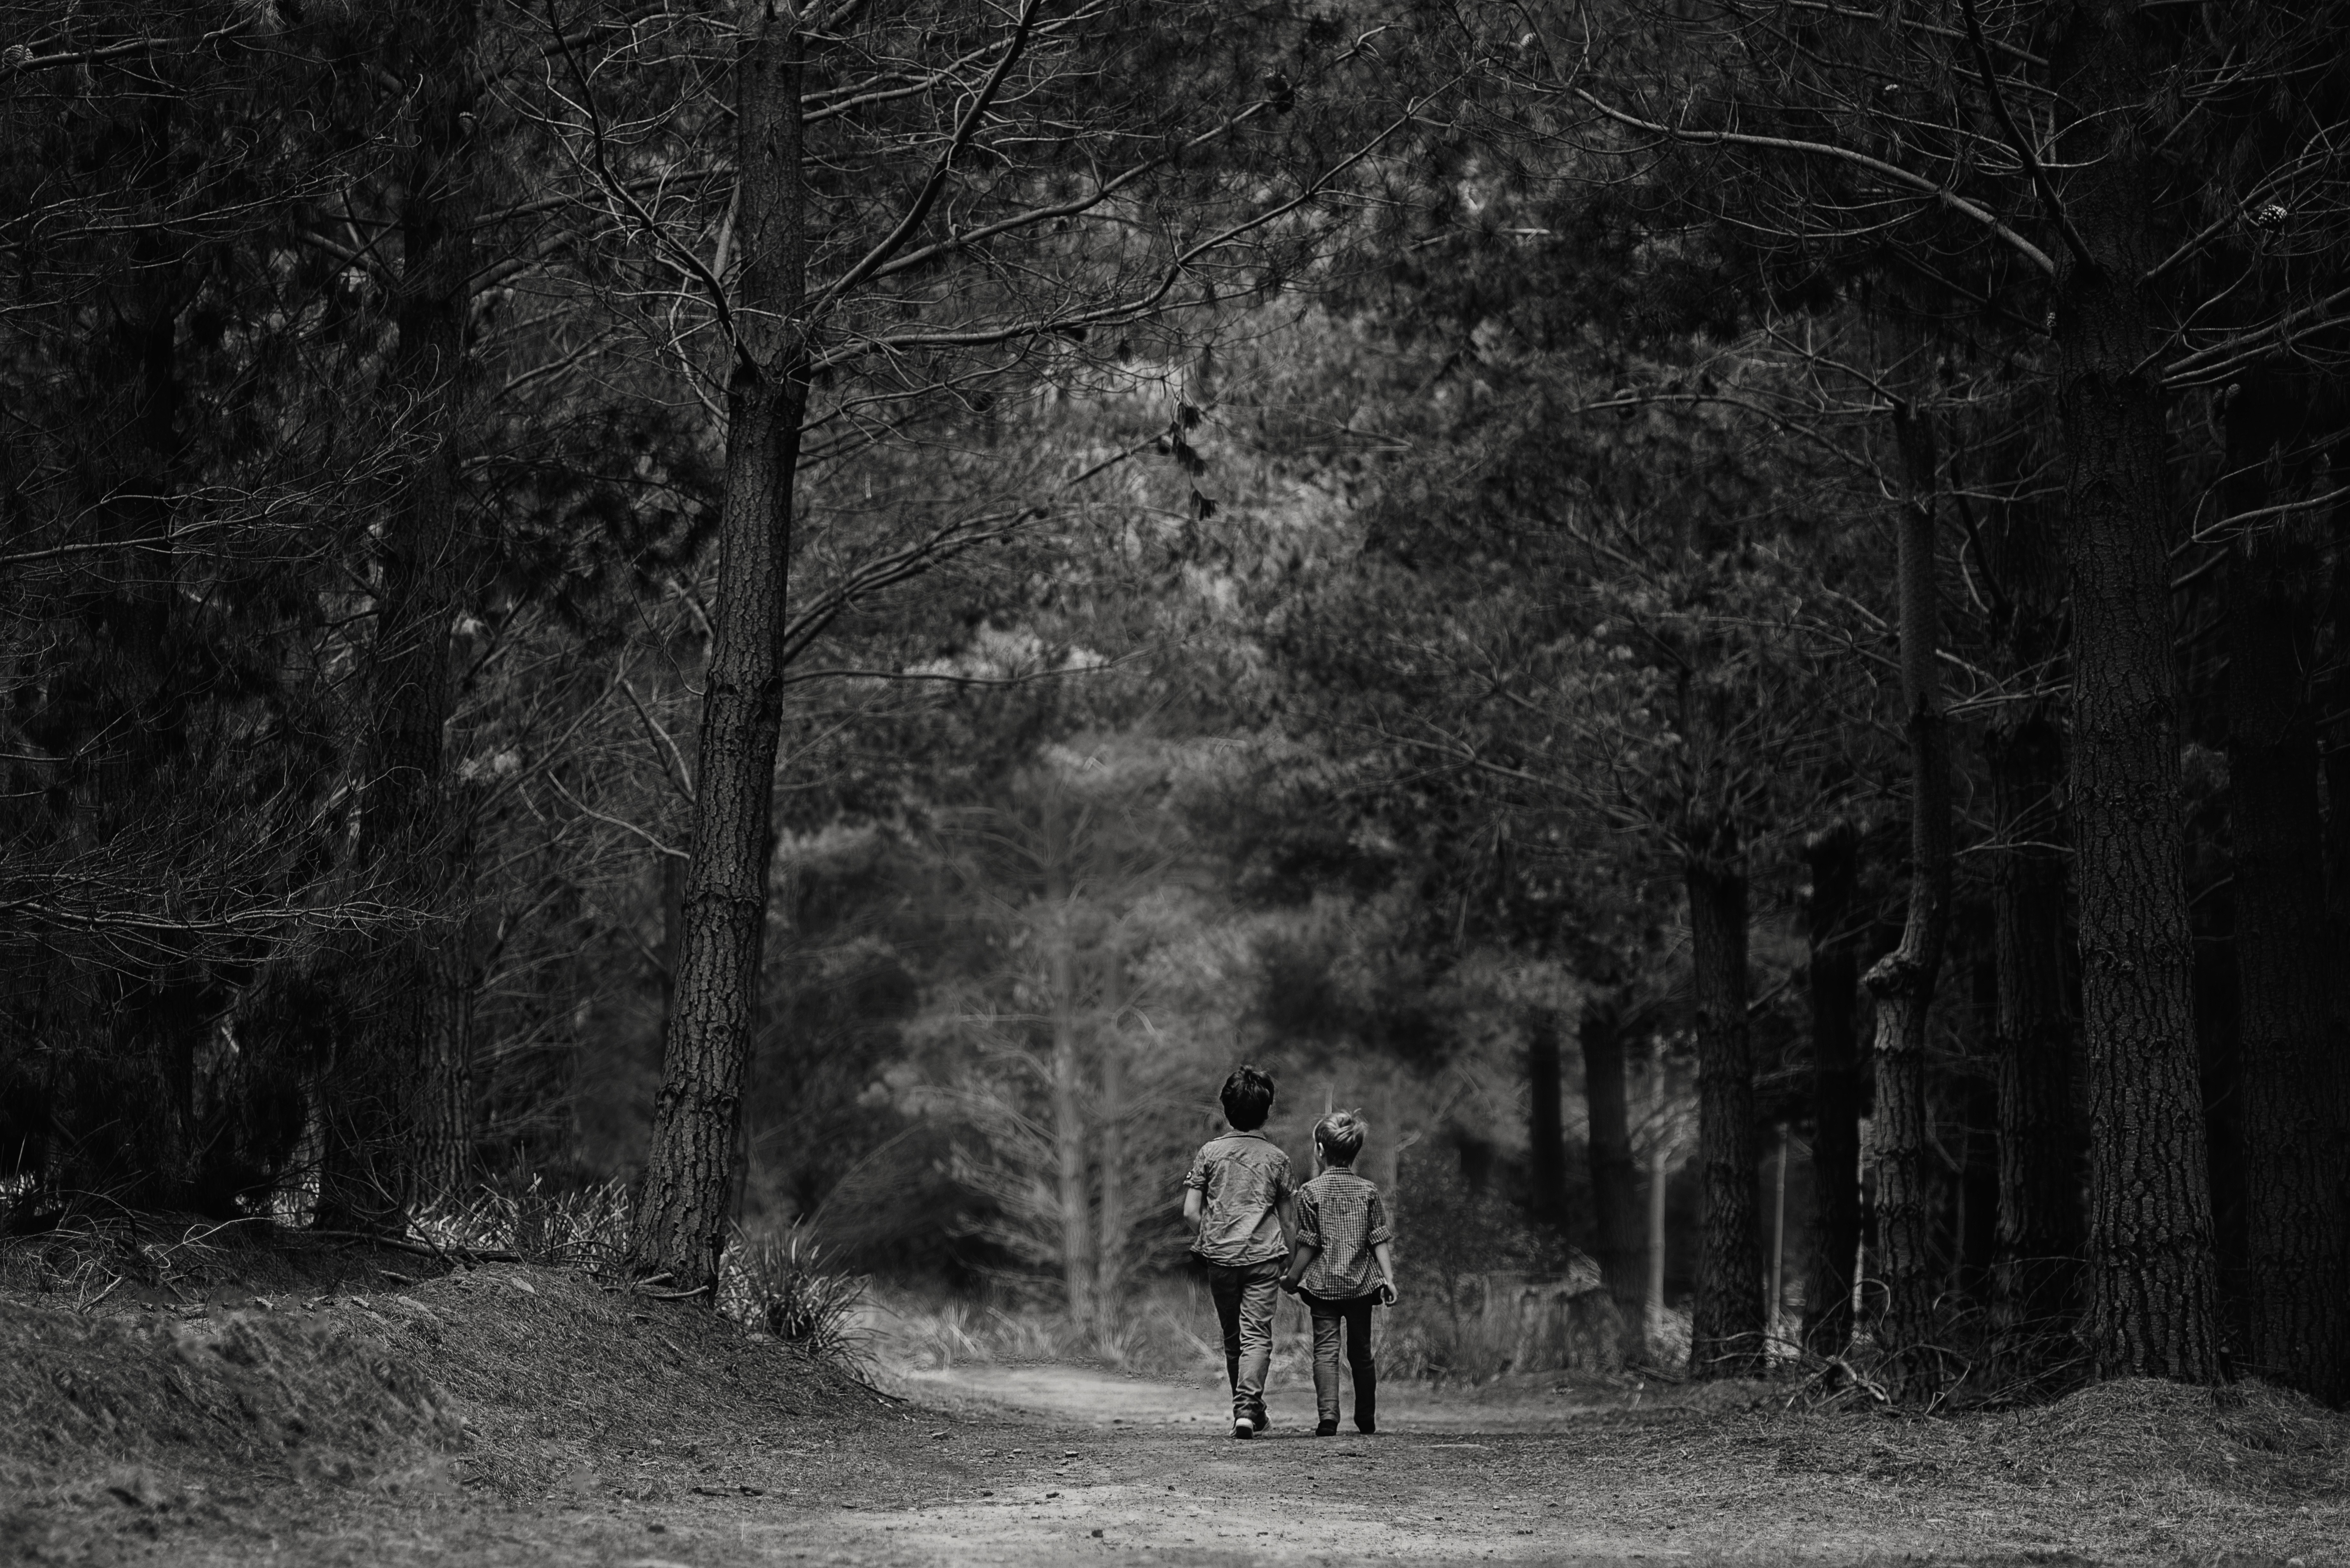
black, nature, tree, black and white, natural environment, monochrome, forest, trail, bicycle, sky, woodland, monochrome photography, photography, woody plant, darkness, atmosphere, road, vehicle, cycling, infrastructure, street, stock photography, plant, recreation, night, wood, winter, sports equipment, cyclo cross, dirt road, mountain bike, style